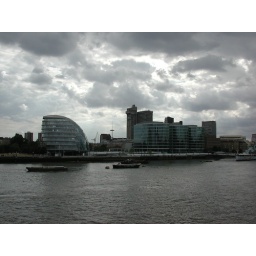
Dramatic sky over the river Thames